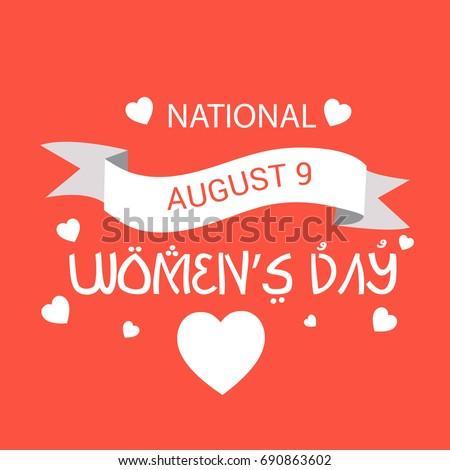
vector illustration of a banner for holiday .